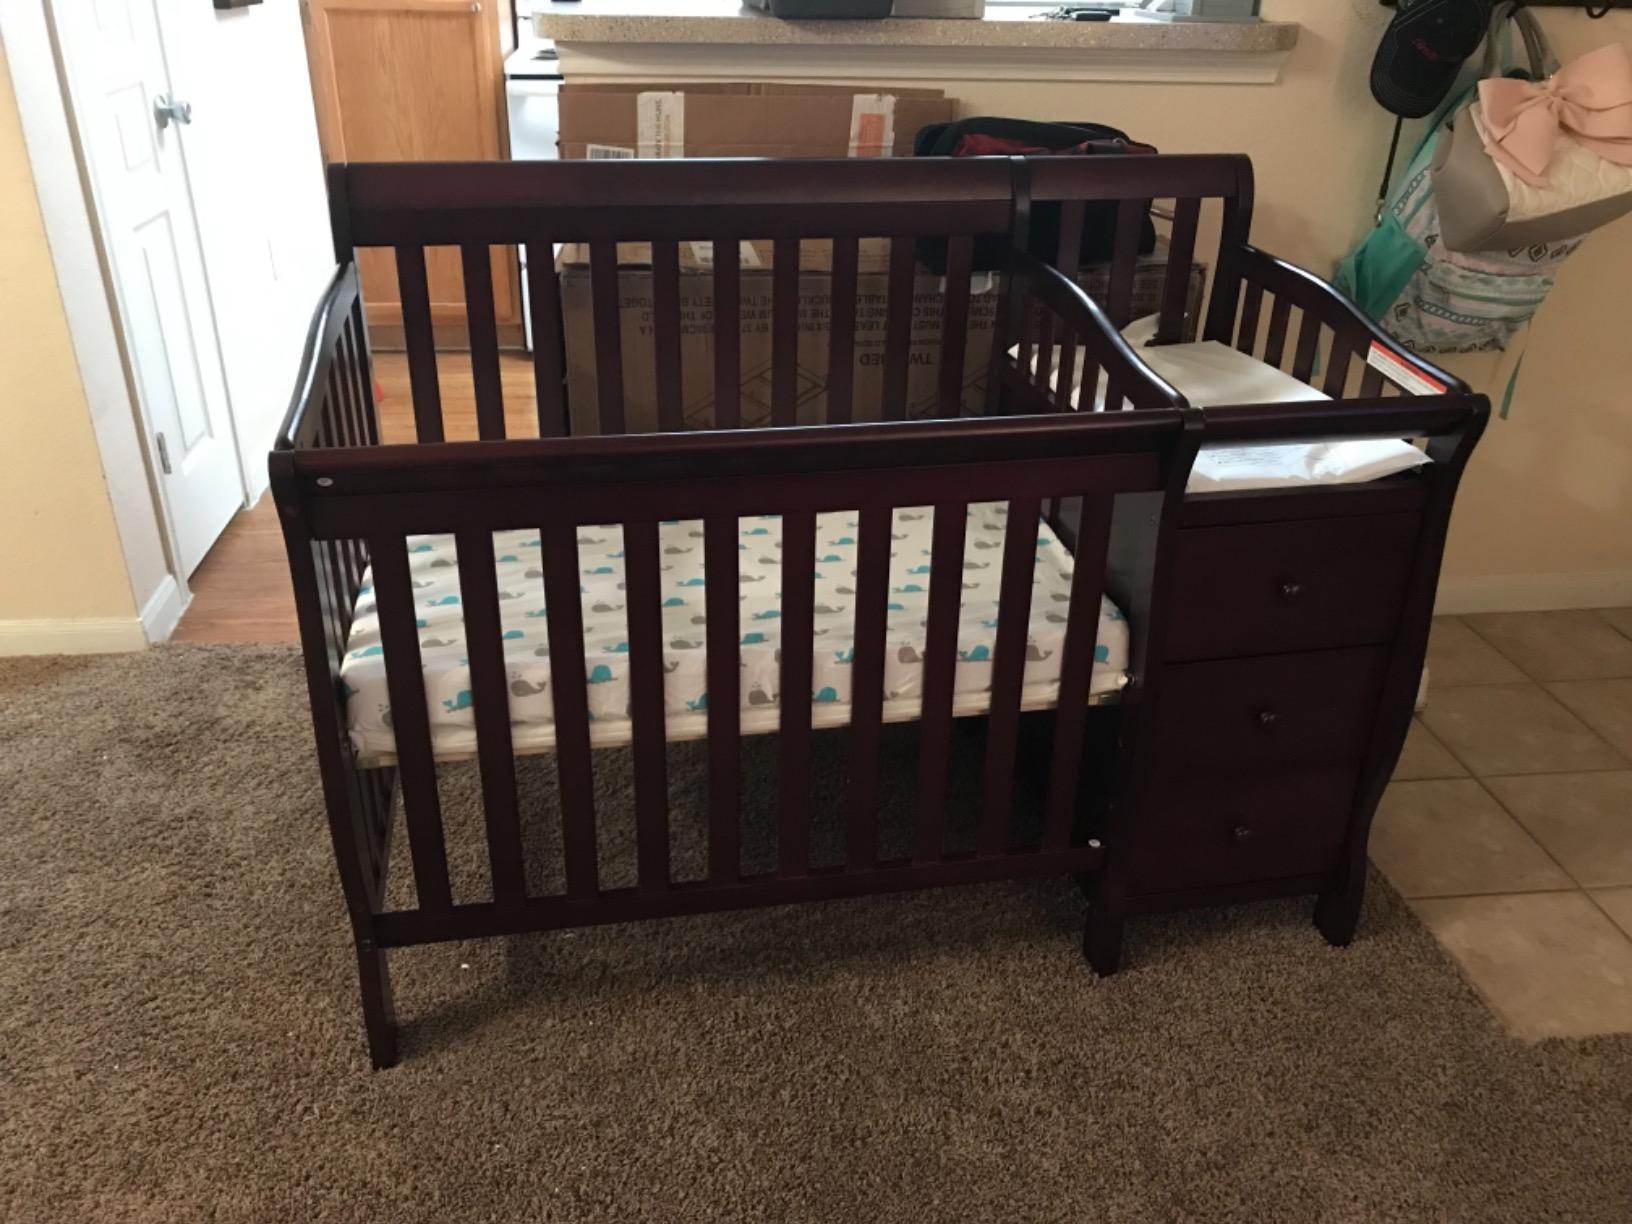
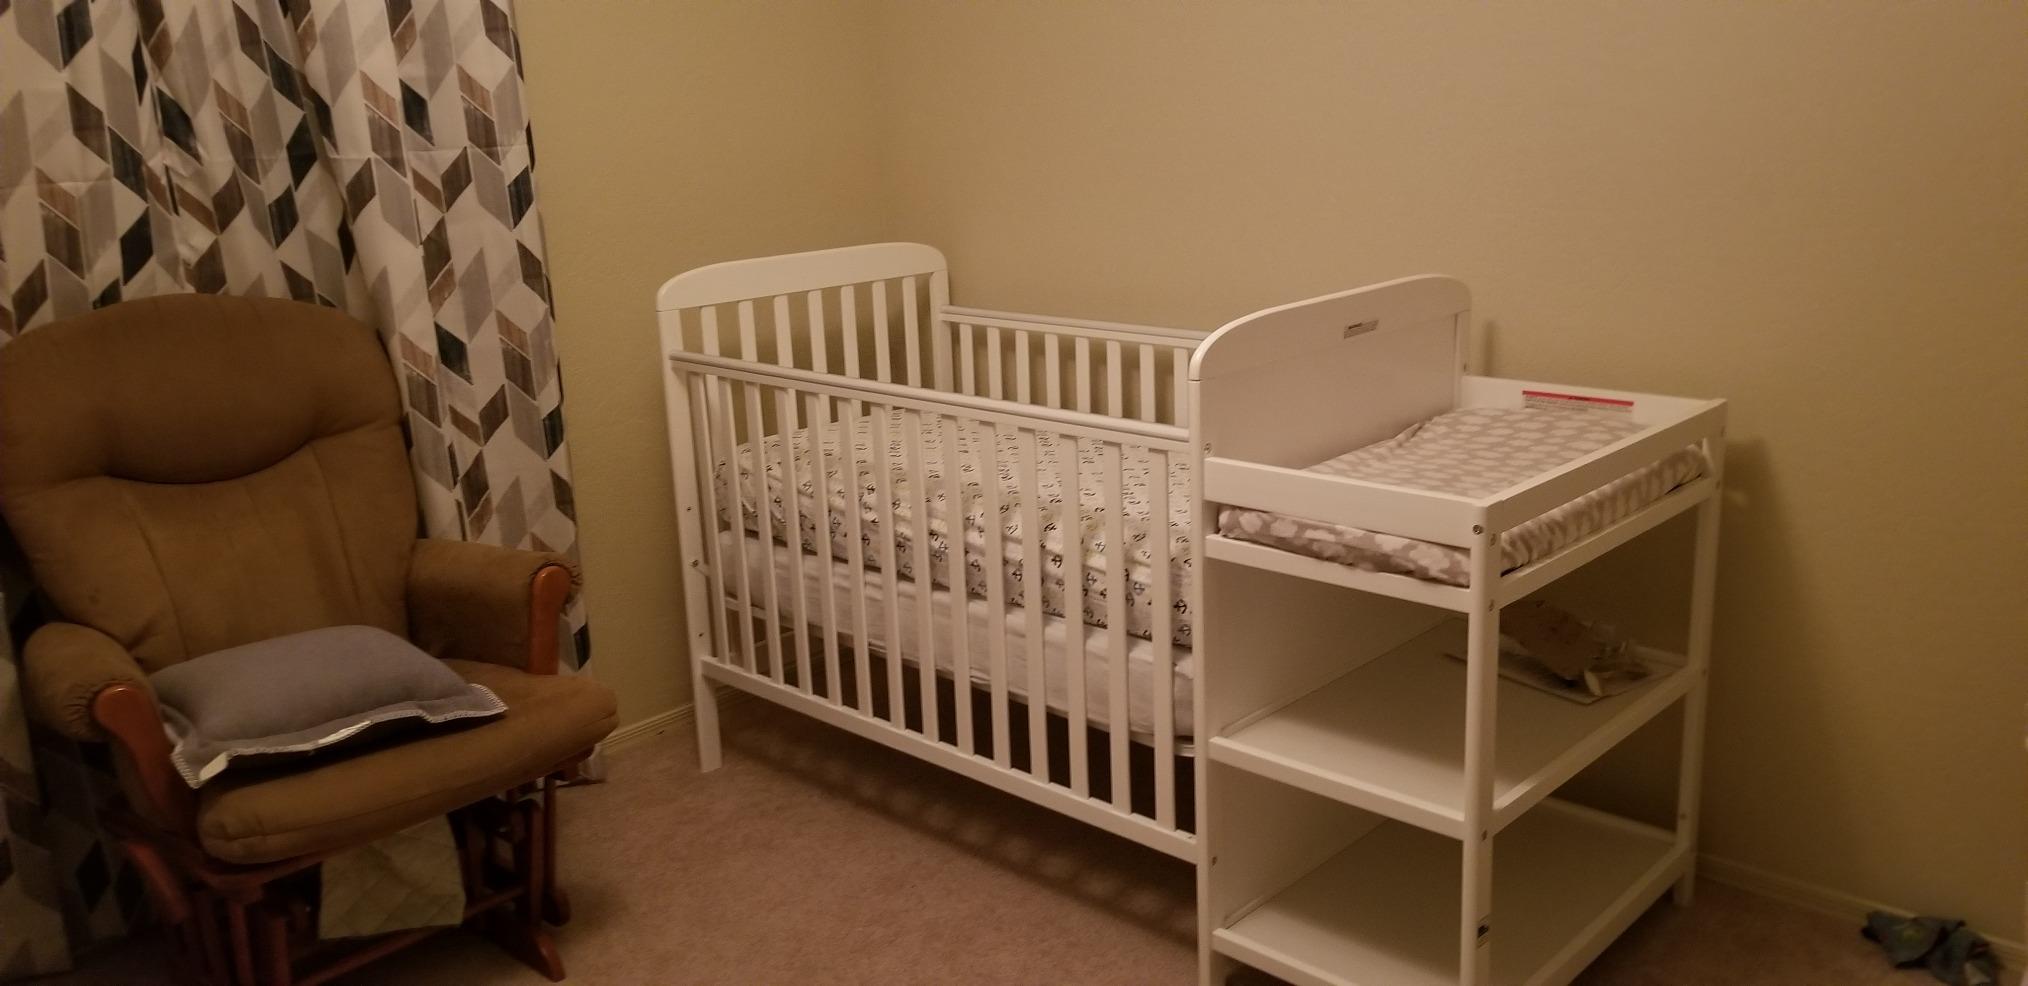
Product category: products_crib
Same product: no